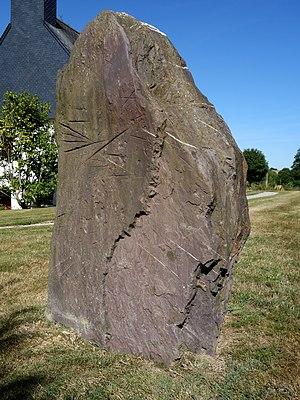
L'un des menhirs les plus étonnants de Bretagne
Le polissoir de Trézon est un polissoir situé près de Monteneuf, dans le Morbihan en France.